New Virginia Colony

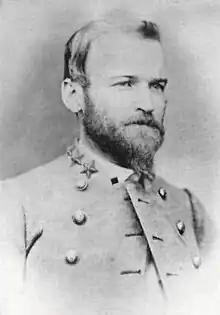
Richard Launcelot Maury, a Confederate Colonel who relocated to Mexico after the American Civil War; he was the son of Matthew Fontaine Maury who developed the idea for the New Virginia Colony.

The New Virginia Colony was a colonization plan to resettle ex-Confederates in central Mexico after the American Civil War. The largest settlement was Carlota, named for Emperor Maximilian's wife Charlotte of Belgium and located near Córdoba, Veracruz; by early 1866, it was described as "thriving" and had a population of almost 500. Other settlements were planned near Tampico, Monterrey, Cuernavaca, and Chihuahua.